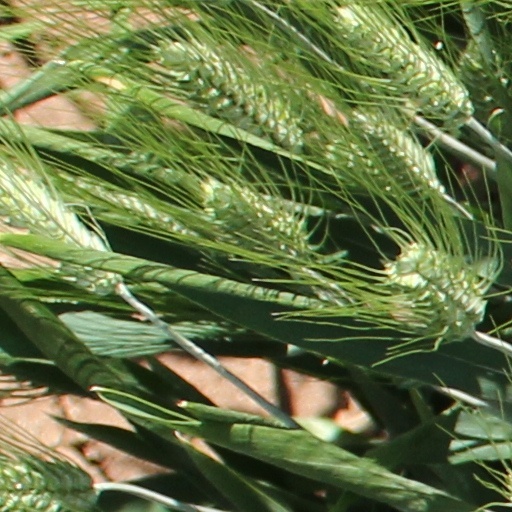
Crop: wheat